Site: brandenburg
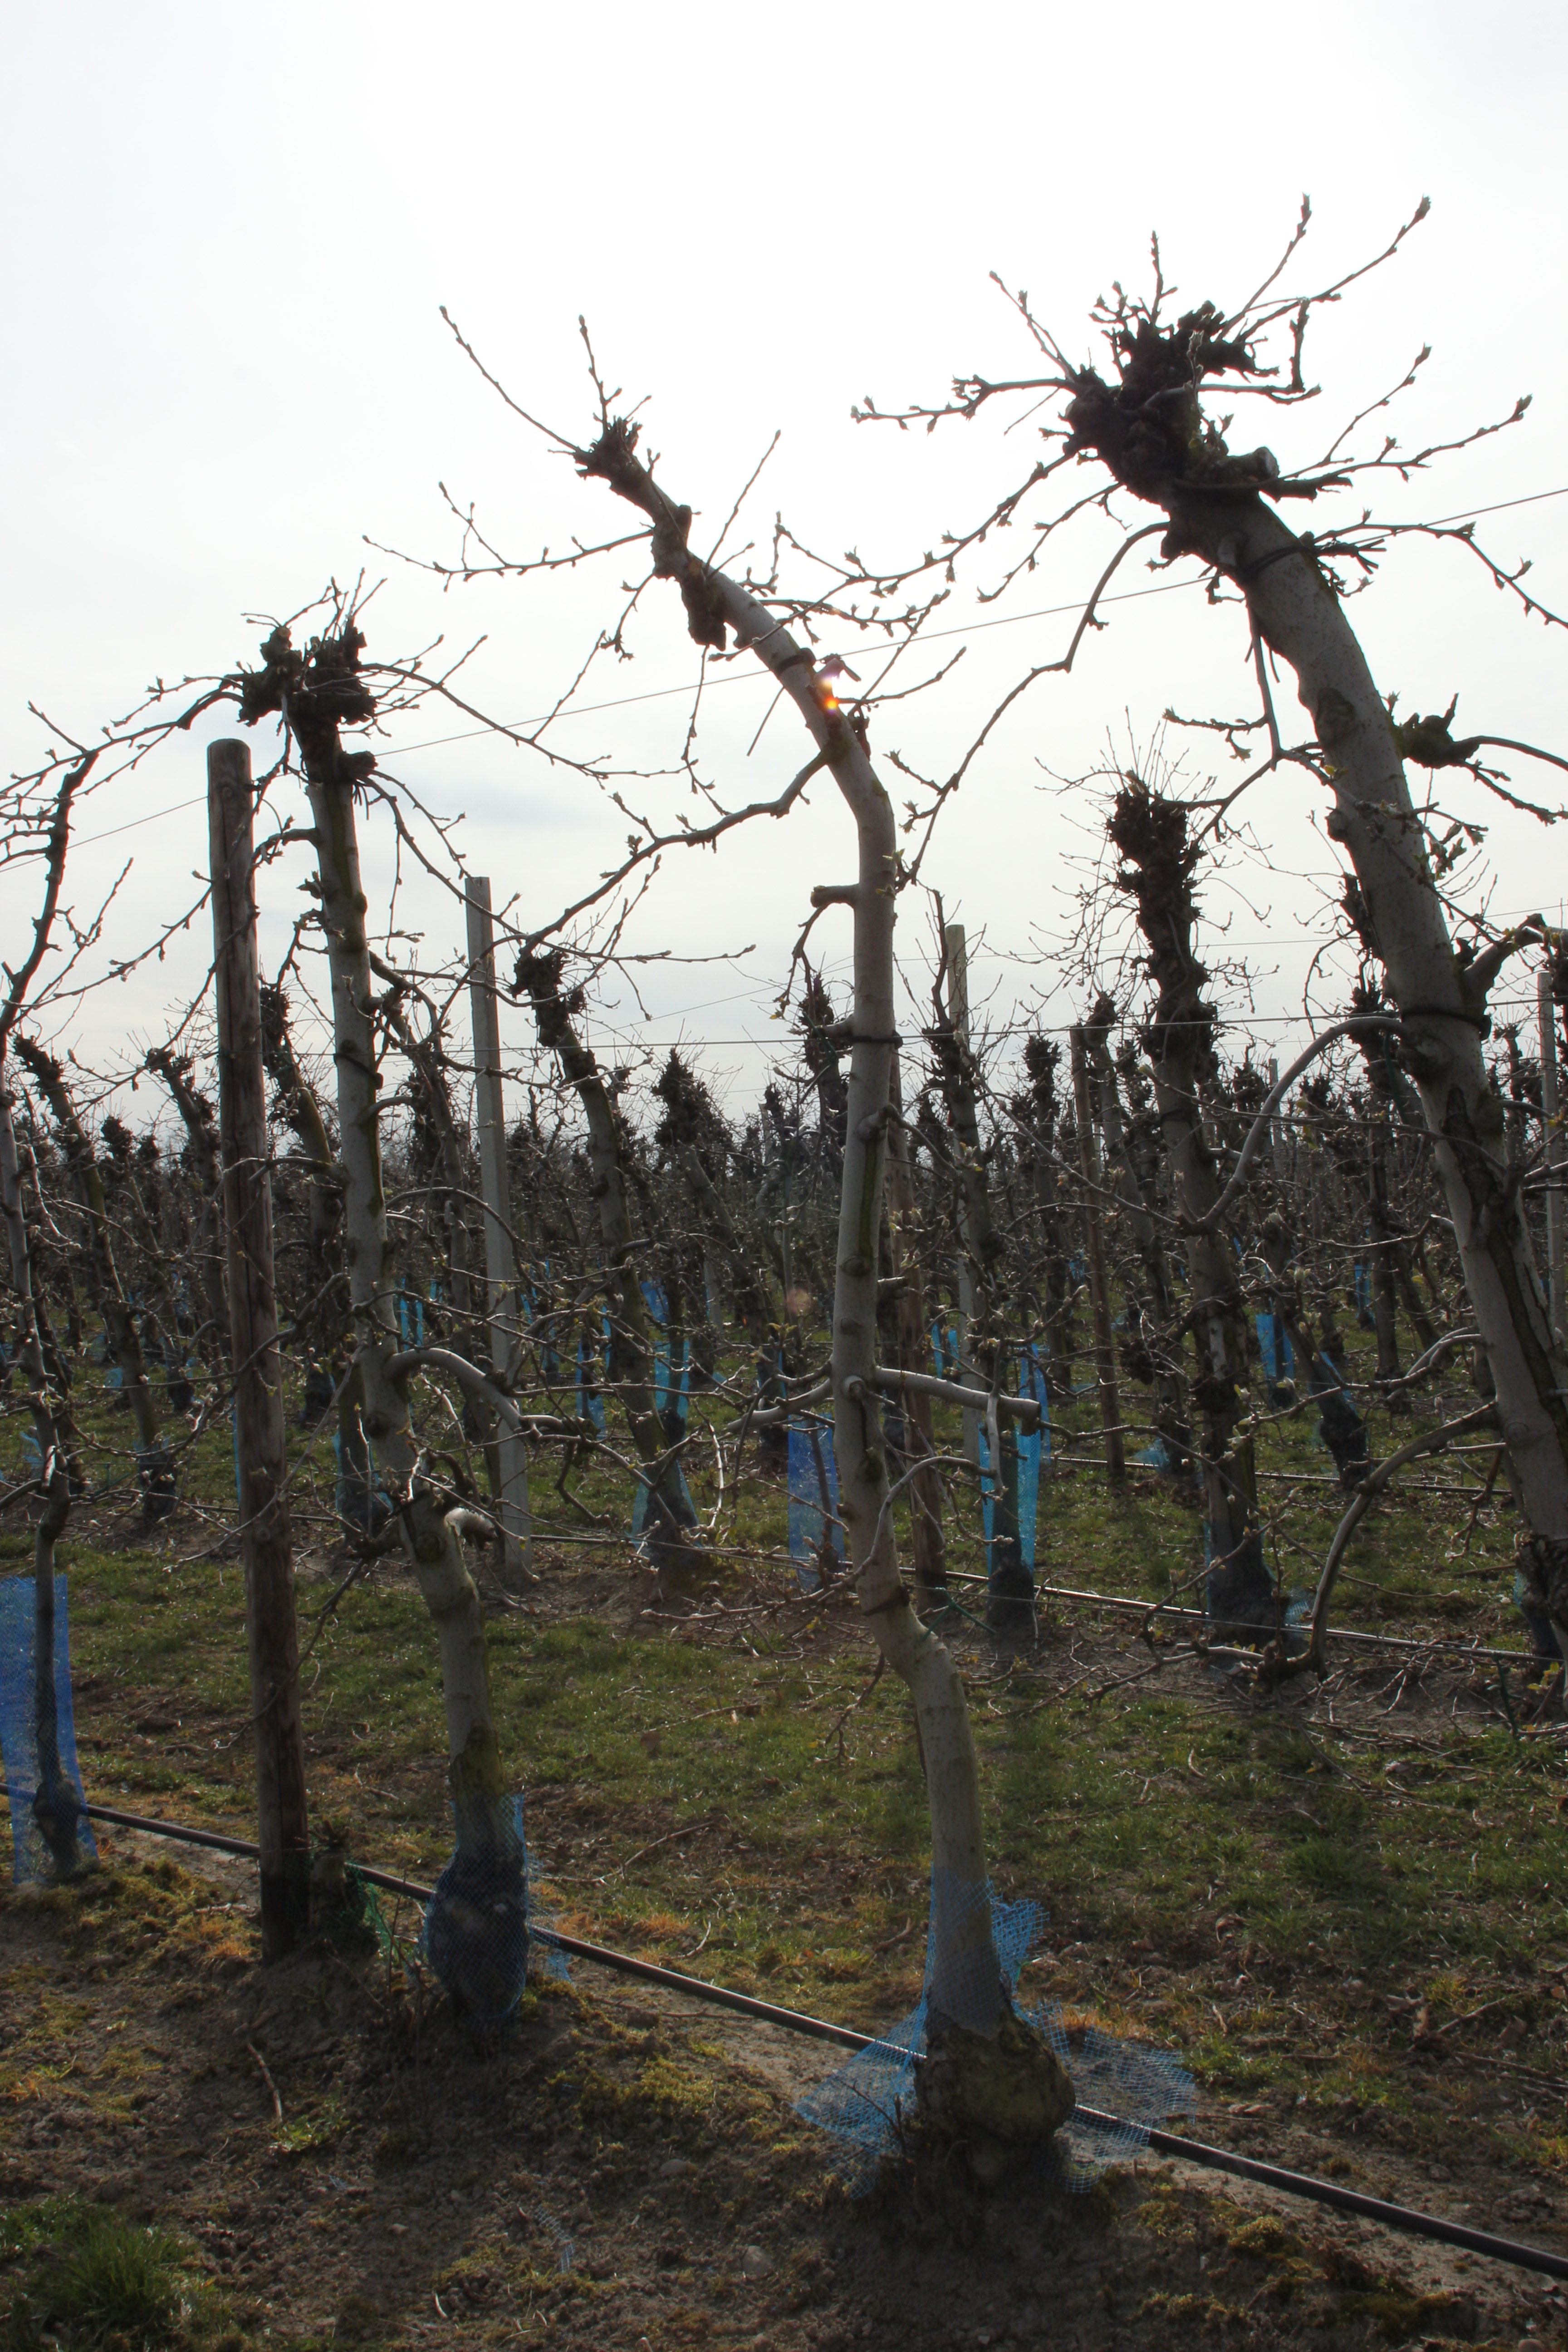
Growth stage (BBCH 54): Inflorescence emergence